Augusta Bertha Wagner

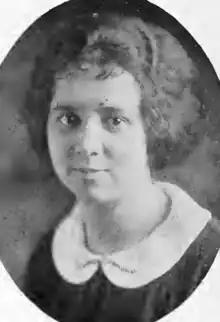
Augusta B. Wagner, from the 1924 Wellesley College yearbook

Augusta Bertha Wagner (May 19, 1895 – February 4, 1976) was an American missionary educator in China, and a headmistress of the Shipley School.